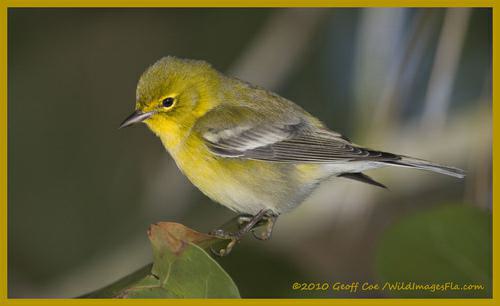
A photo of a pine warbler